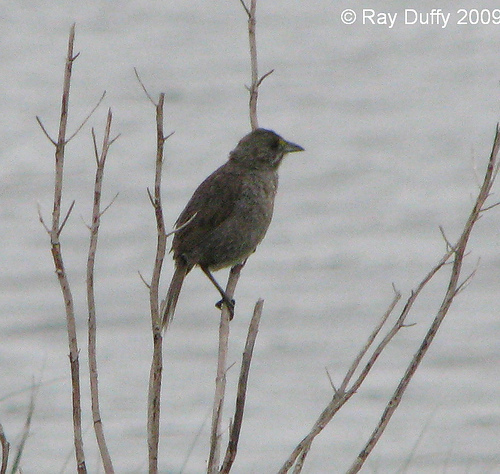
the fluffy bird is grey with tall tarsals and a short pointed bill.
a medium sized bird that is predominantly grey in color, with brown secondaries and a black eyering.
this bird has a greyish beak, black eyes, a greyish-black breast, greyish wings, and white inner rectrices and grey out rectrrices.
the bottom half of the bird is grey while the upper part is a slightly darker brownish grey.
this bird is grey in color with a black beak, and black eye rings.
this bird is grey with white and has a long, pointy beak.
this bird has wings that are gray and has a short bill
this bird is gray and brown in color, with a black beak.
this particular bird has a belly that is gray and black
this bird is small and grey throughout it's whole body.
Species: Seaside Sparrow